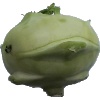
Label: Kohlrabi 1